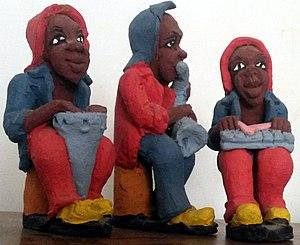
Cet article concerne la culture du Zimbabwe.